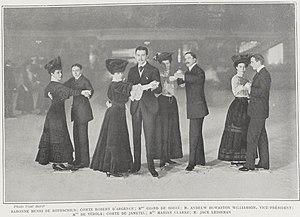
""Patins et traineaux"" (Le Figaro-Modes, 15 janvier 1905)
Le comte Georges Jametel, né le 18 avril 1859 à Saint-Pétersbourg et mort le 13 mars 1944 à Paris, est un diplomate et sportif français.